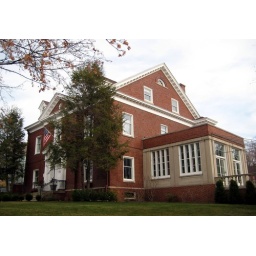
This house on Gay Avenue in Grand Rapids was originally the home of John Duffy. It was built in 1908.